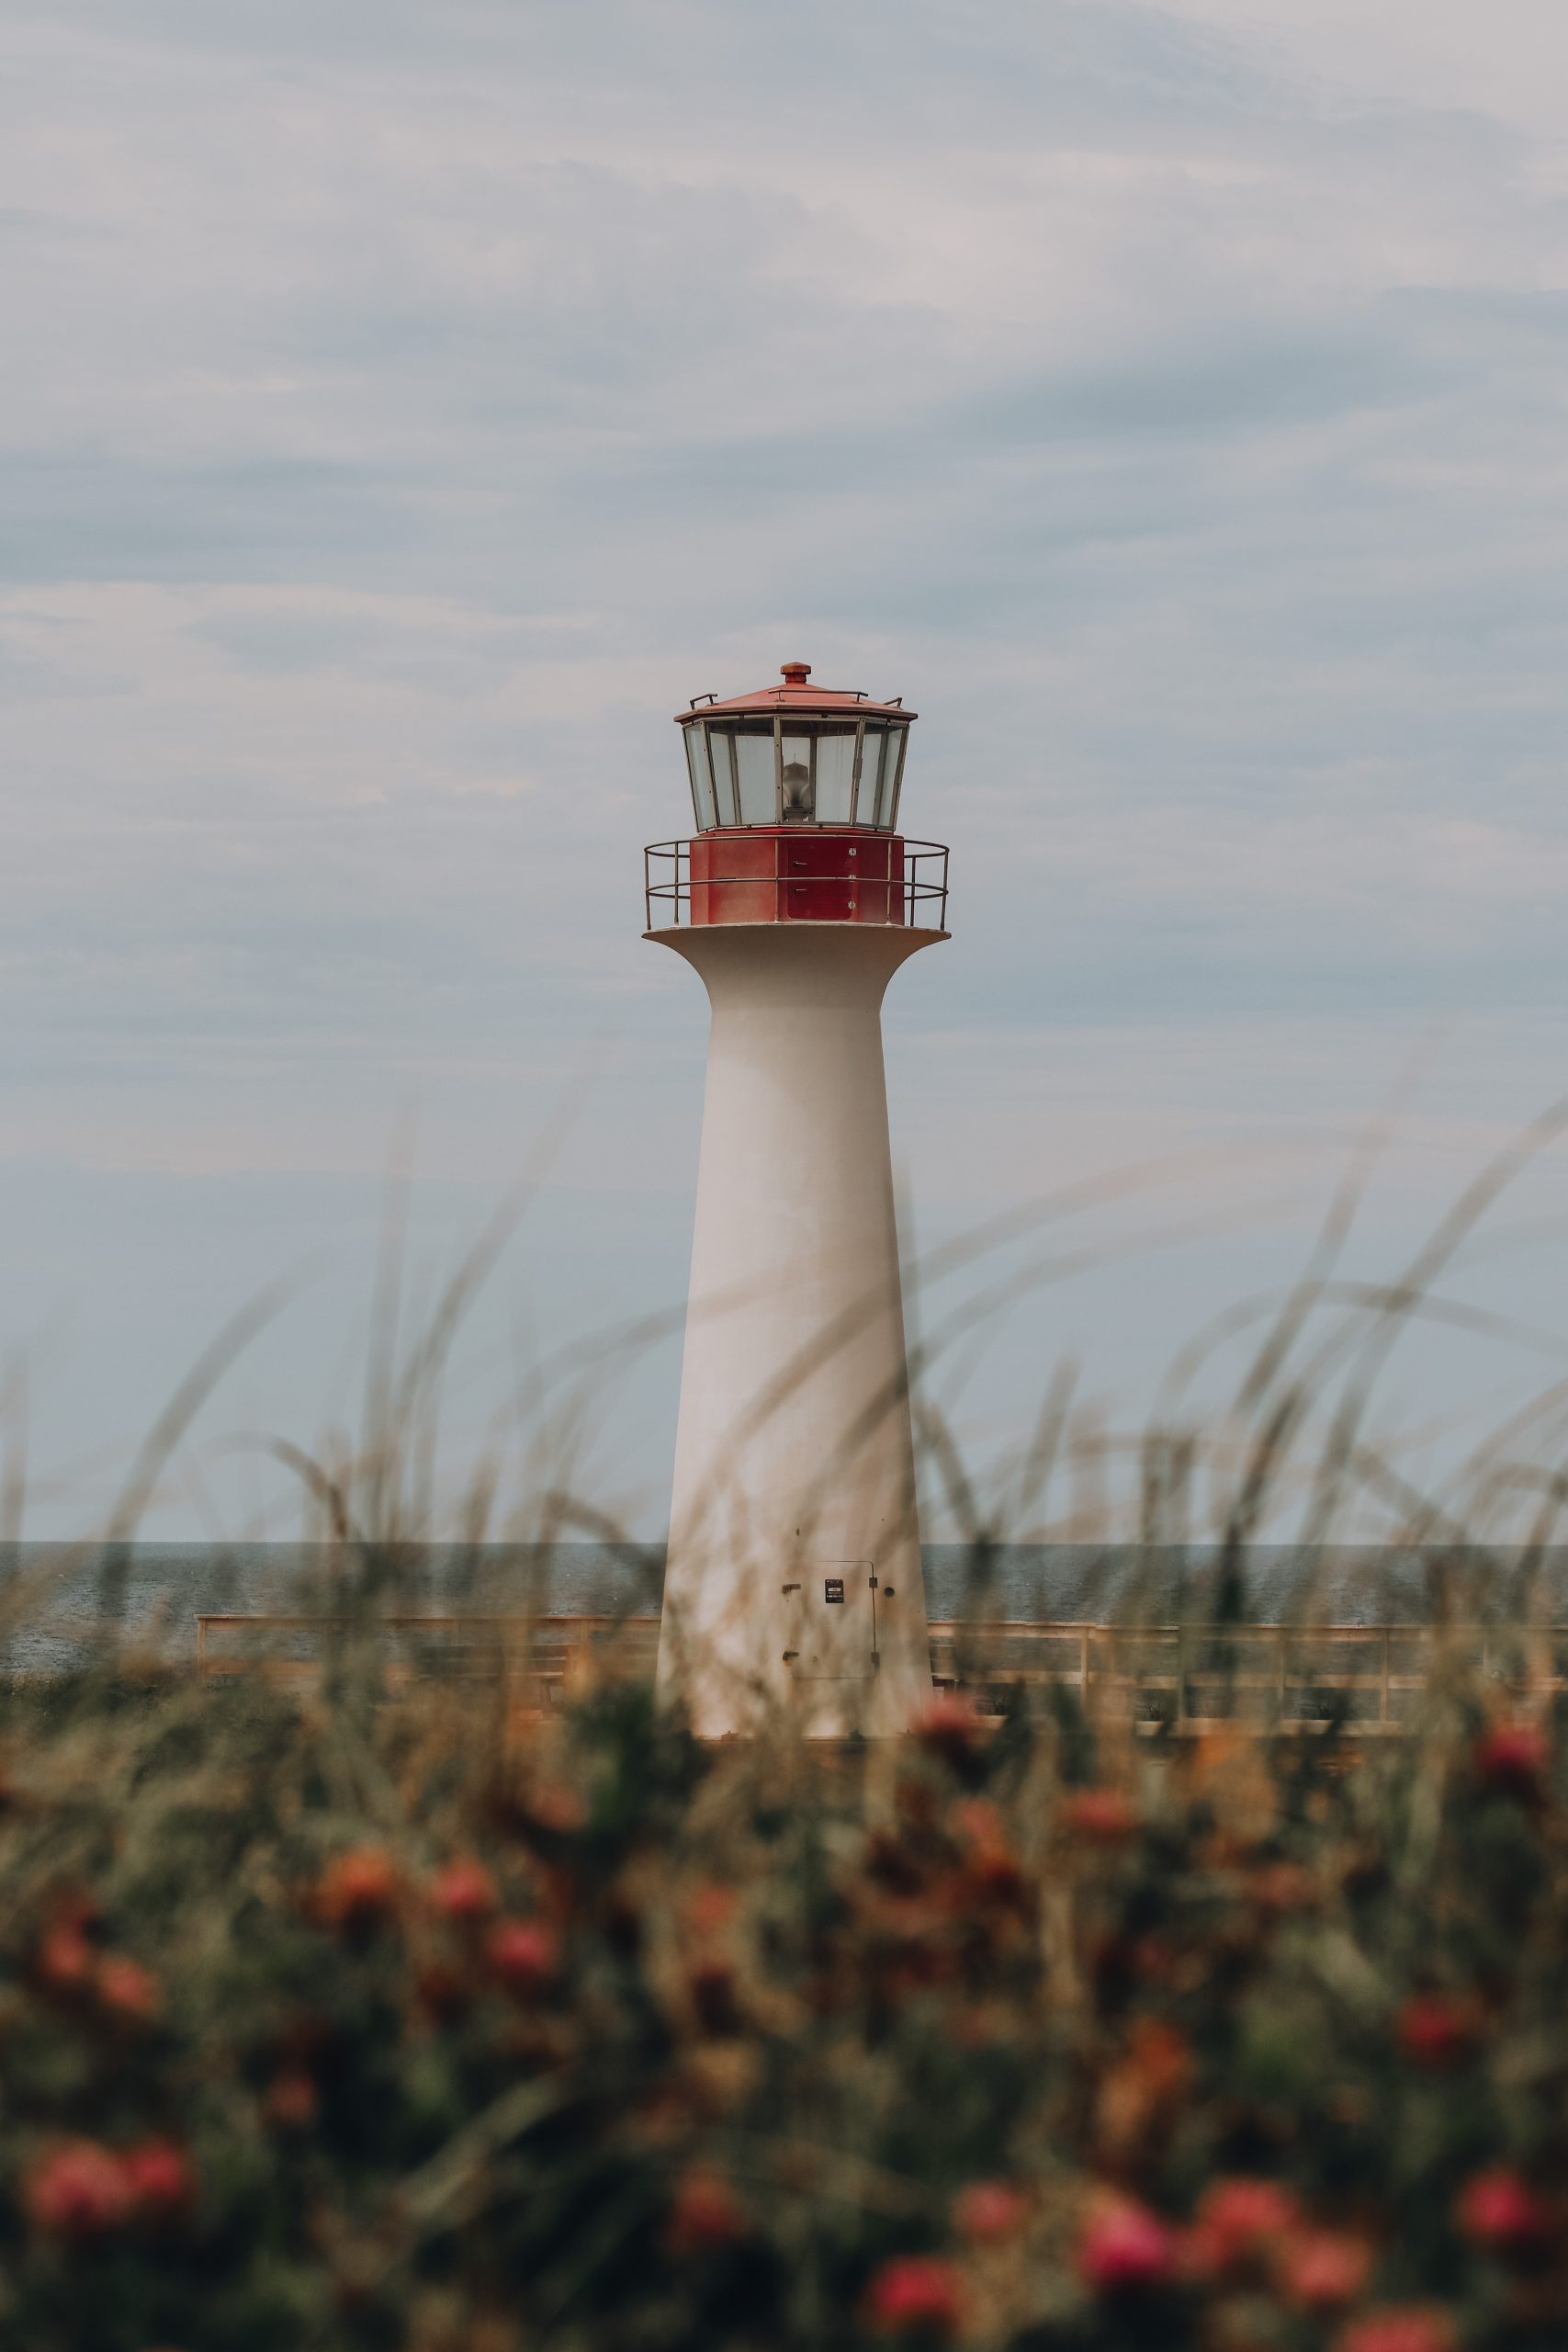
cloud, sky, lighthouse, plant, tower, flower, grass, beacon, tree, natural landscape, landscape, dusk, horizon, observation tower, building, grassland, prairie, ocean, city, evening, sunset, coquelicot, plant stem, sea, winter, field, roof, road, vacation, wind